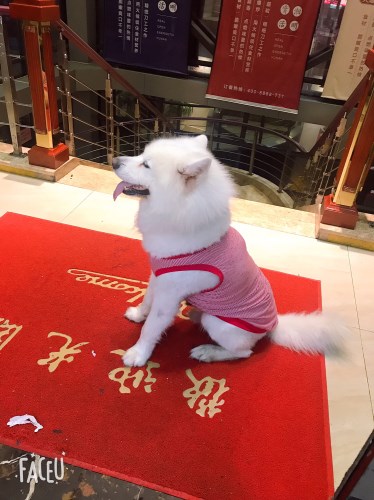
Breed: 2192-n000088-Samoyed